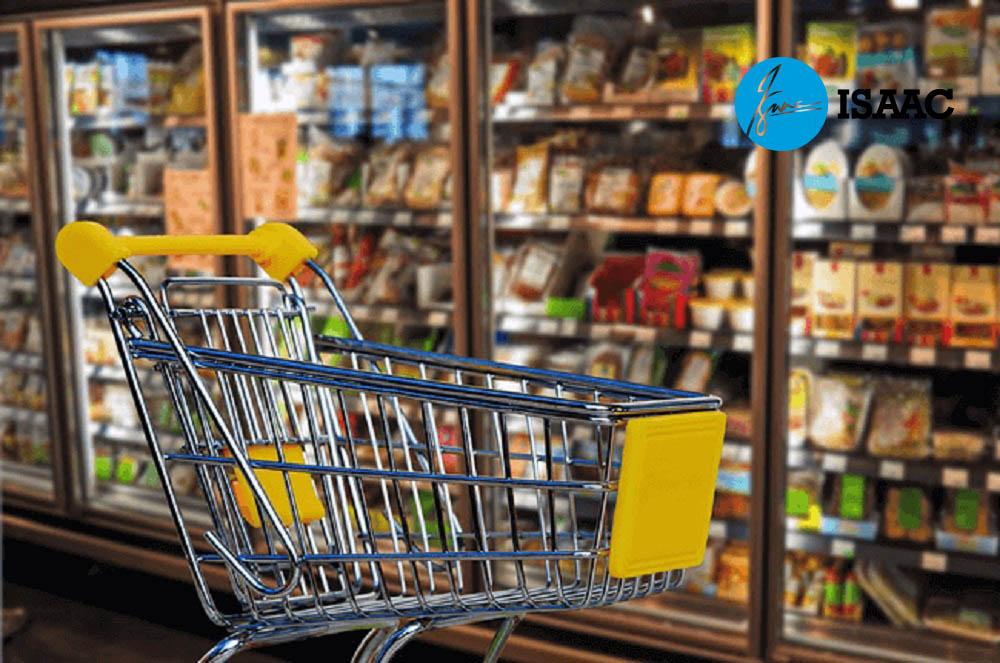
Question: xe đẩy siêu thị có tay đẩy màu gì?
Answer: xe đẩy siêu thị có tay đẩy màu vàng